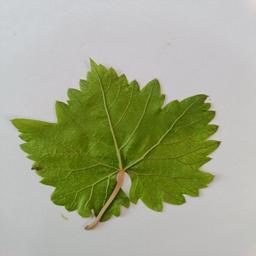
Label: Healthy Leaves